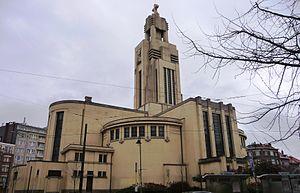
6 mars : fin de l'accord militaire franco-belge conclu en 1920.
Altitude Cent est un lieu-dit et un quartier de la commune belge de Forest dans la Région de Bruxelles-Capitale.
L’Église Saint-Augustin est un édifice religieux catholique sis au centre de la place de l'Altitude 100 à Forest. Construite en 1935, l'église est un exemple d’architecture religieuse de style Art déco en Belgique.